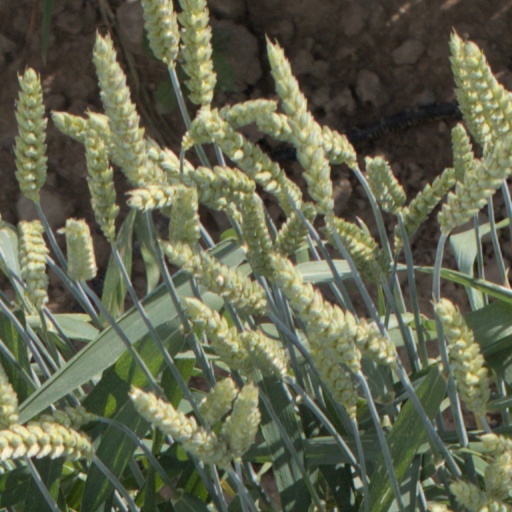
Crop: wheat